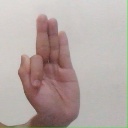
अक्षर: फ